Urban neighbourhoods of Sudbury

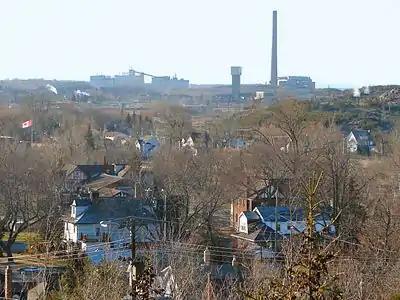
Copper Cliff is the heart of the nickel mining industry.

Copper Cliff, an area centred on Godfrey Drive and Creighton Road running south to Regional Road 55, was incorporated as a separate company town in 1901, and for a time was larger than the neighbouring community of Sudbury. However, Sudbury had surpassed Copper Cliff in population by 1930 when it was reincorporated as a city. The city of Sudbury attempted to annex Copper Cliff a number of times over the next 40 years, but was rebuffed by the Ontario Municipal Board because the city's desire to gain municipal taxation rights over Inco's mining facilities in the community was deemed incompatible with federal and provincial taxation rules around the mining industry. The neighbourhood was eventually annexed by the city in 1973 as part of the provincially mandated municipal restructuring which resulted in the creation of the Regional Municipality of Sudbury.